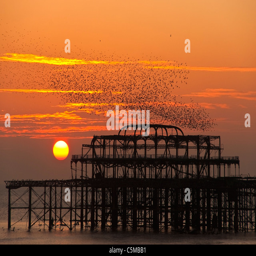
flock of starlings over structure at sunset